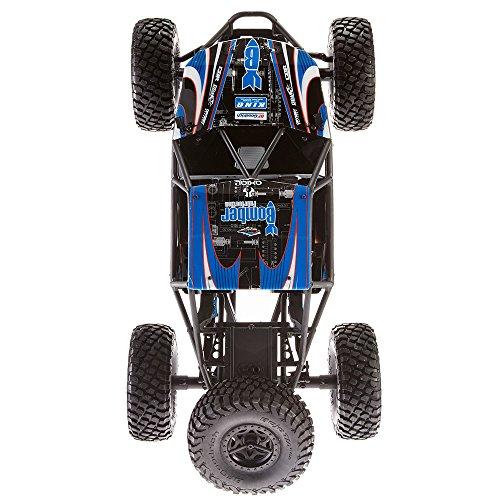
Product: Axial RR10 Bomber 4WD RC Rock Racer Off-Road 4x4 Electric RTR with 2.4GHz Radio and Waterproof ESC, 1/10 Scale
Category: Toys & Games | Hobbies | Remote & App Controlled Vehicles & Parts | Remote & App Controlled Vehicles | Crawlers
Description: Includes RR10 Bomber with motor, ESC, 3-channel radio, tires, wheels, interior detail, and instruction manual.
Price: $399.99